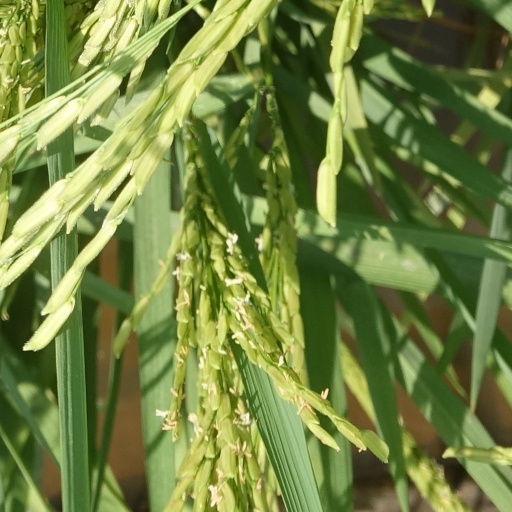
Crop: rice